Mohammad Bagher Kharazi

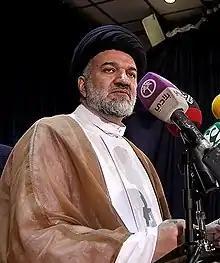

Sayyid Mohammad Bagher Kharazi (Persian: سید محمدباقر خرازی) (born 26 June 1961) is an Iranian cleric and a candidate for the presidential elections held in June 2013. His nomination was rejected by Guardian Council.